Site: brandenburg
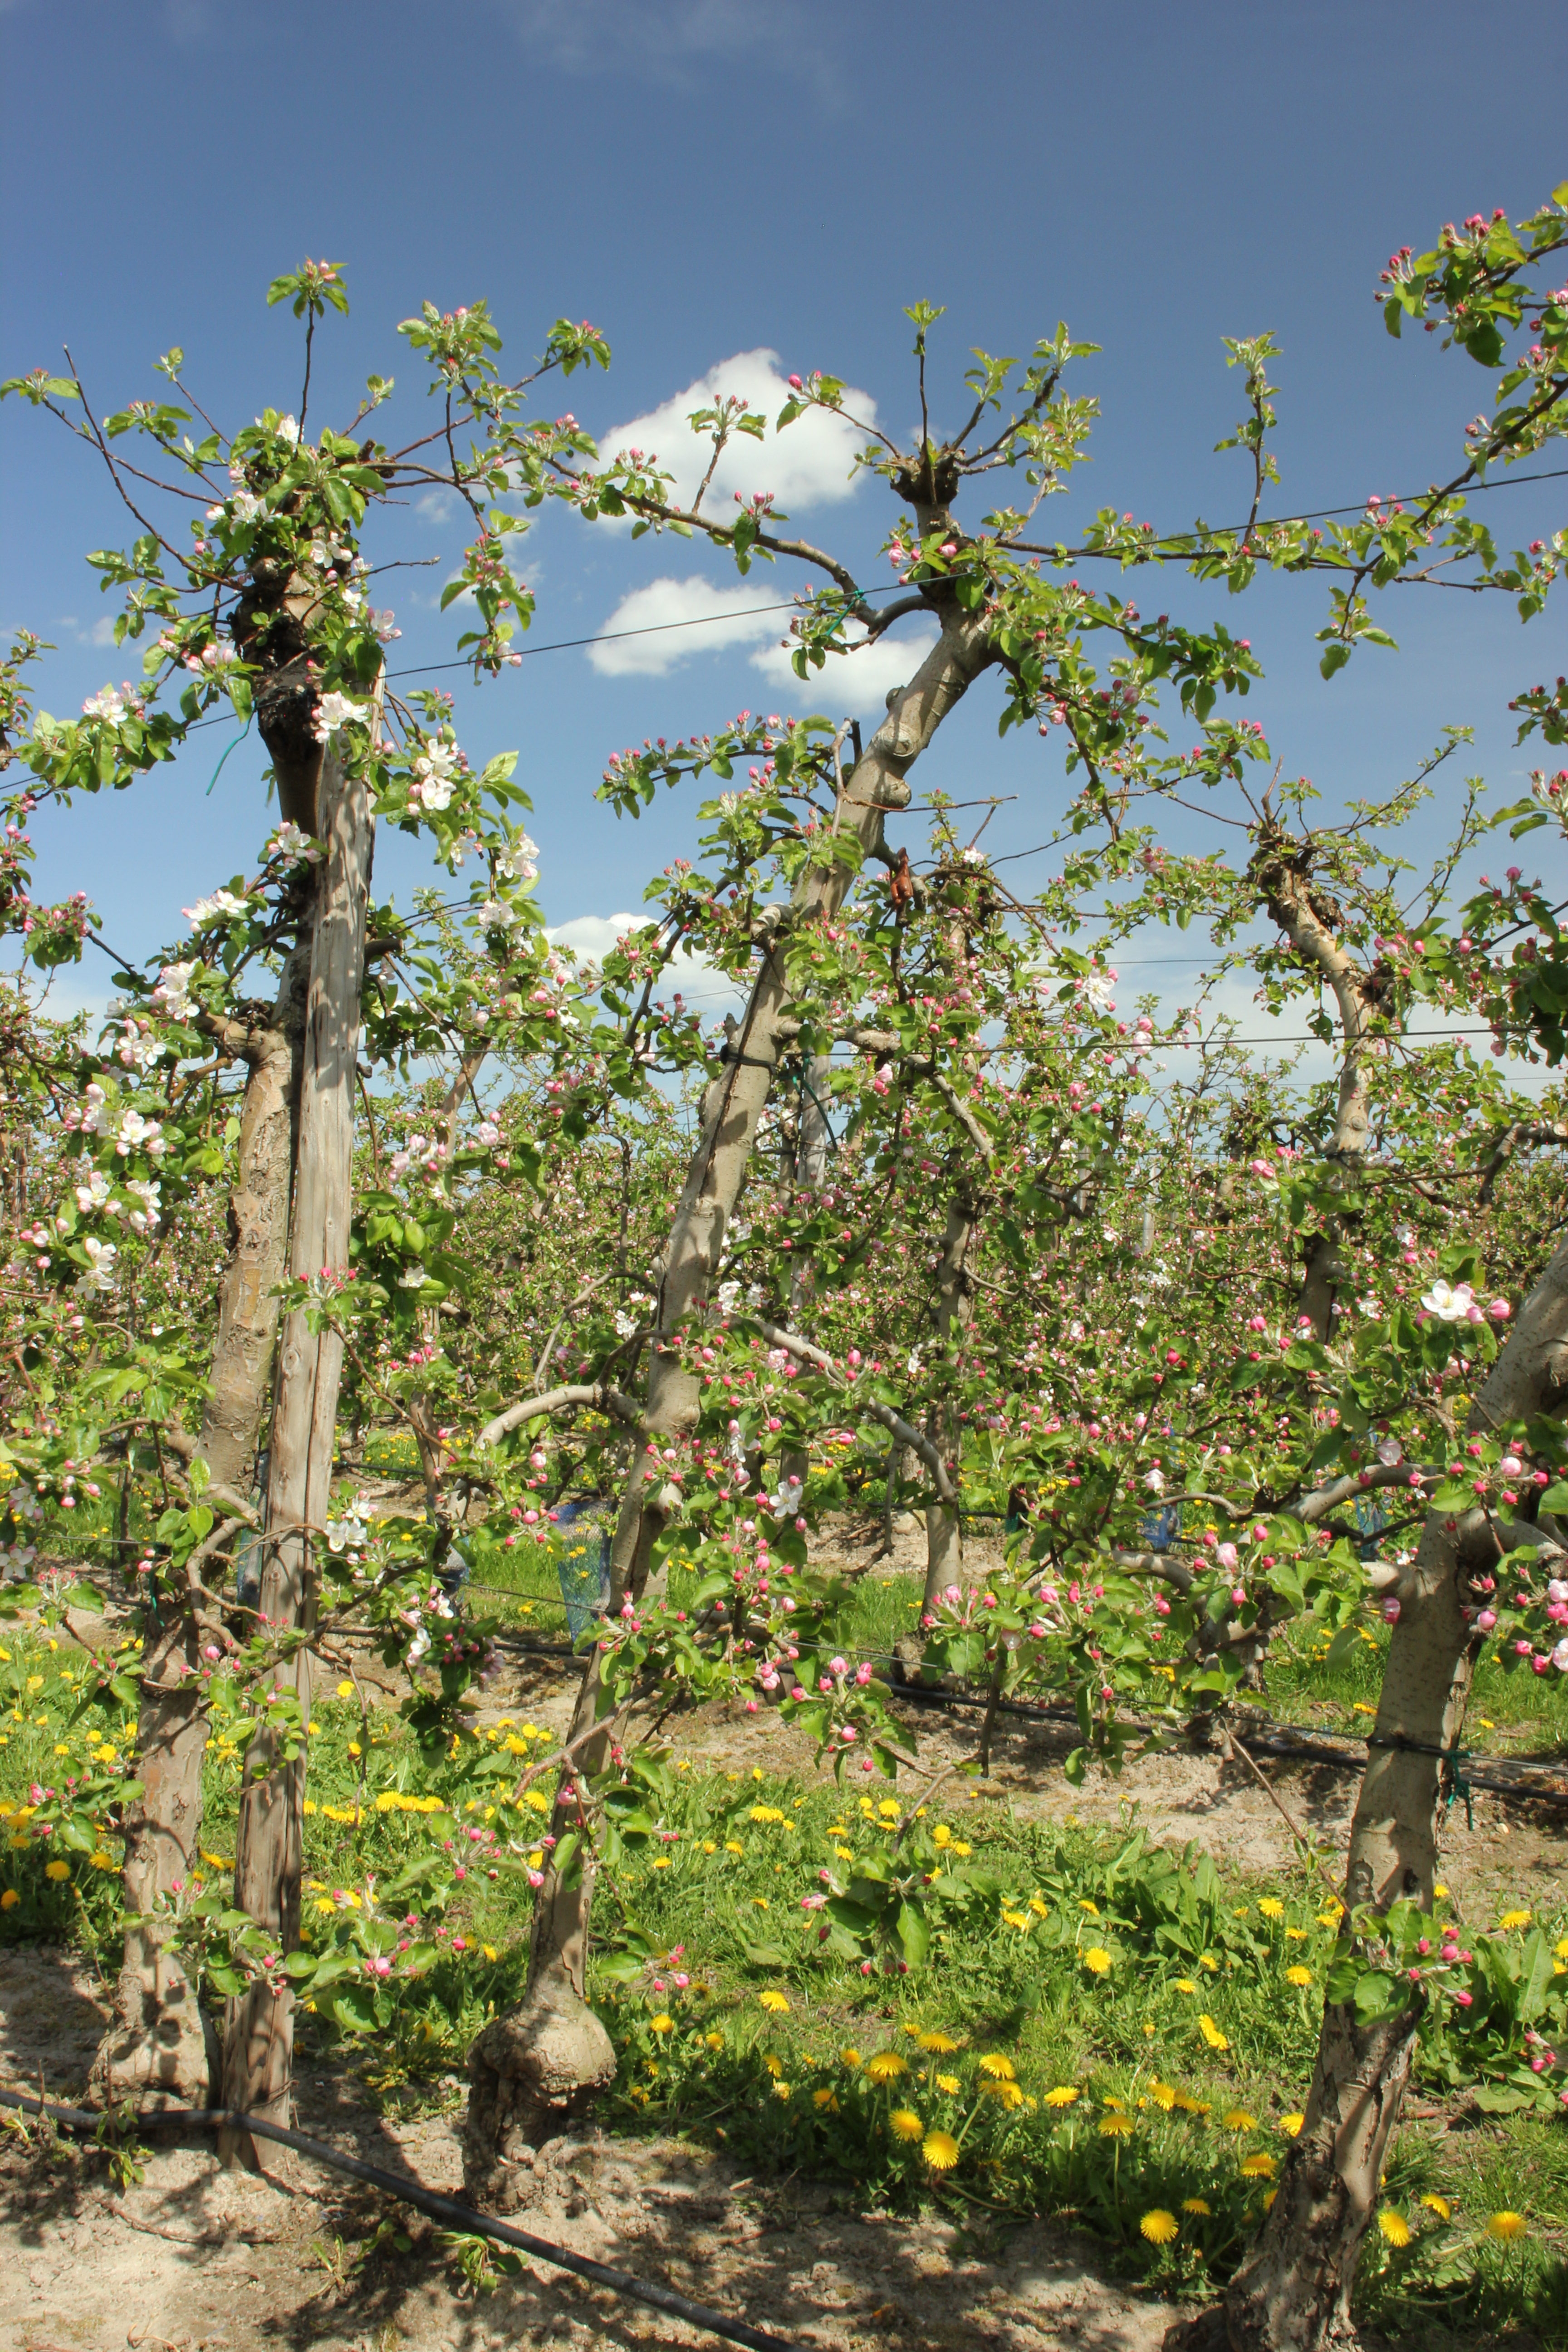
Growth stage (BBCH 57): Inflorescence emergence